Women in Antarctica

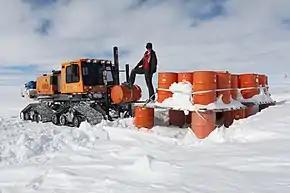
A woman working at the West Antarctic Ice Sheet (WAIS) Divide Field Camp in 2012.

Women have been exploring the regions around Antarctica for many centuries. The most celebrated "first" for women in Antarctica was in 1935 when Caroline Mikkelsen became the first woman to set foot on one of Antarctica's islands. Early male explorers, such as Richard Byrd, named areas of Antarctica after wives and female heads of state. As Antarctica moved from a place of exploration and conquest to a scientific frontier, women worked to be included in the sciences. The first countries to have female scientists working in Antarctica were the Soviet Union, South Africa and Argentina.